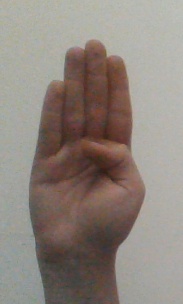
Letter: kaaf